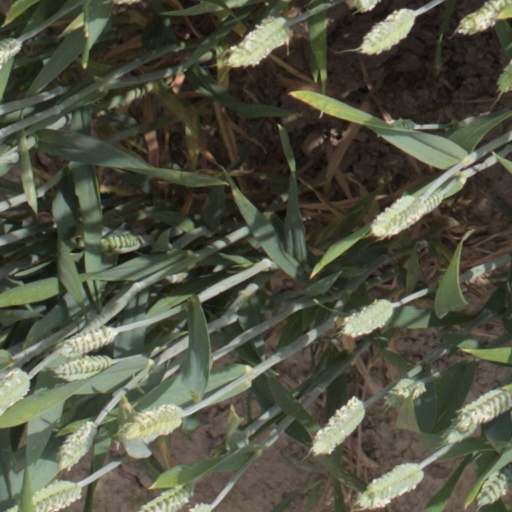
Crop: wheat